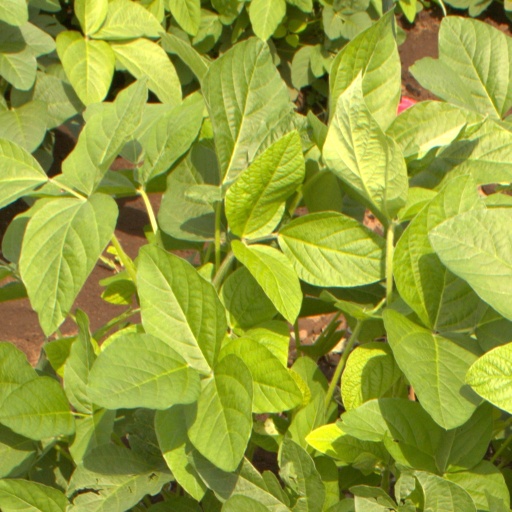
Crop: soybean